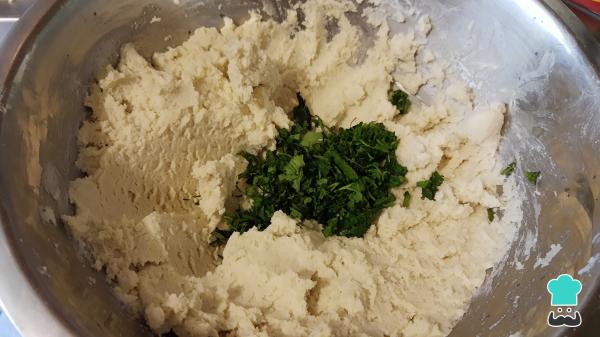
Agrega media taza de cilantro finamente picado, si lo prefieres, también puedes usar el cilantro solamente troceado o solo las hojas. A continuación, mezcla muy bien hasta que se integren por completo todos los ingredientes. Además, si observas que la masa está muy seca, puedes agregar un chorrito de agua tibia o caldo de pollo y, luego, dejar reposar mientras continúas con la receta.